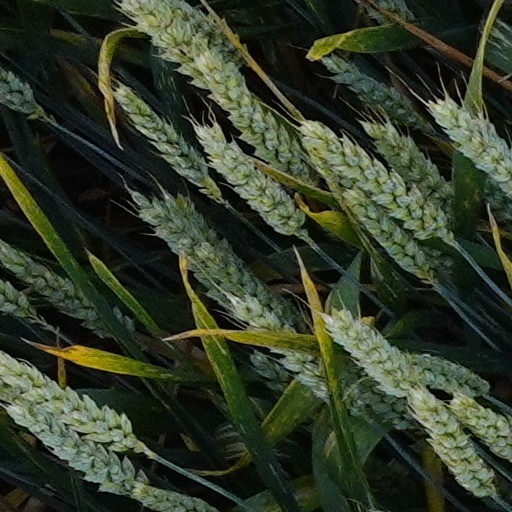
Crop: wheat